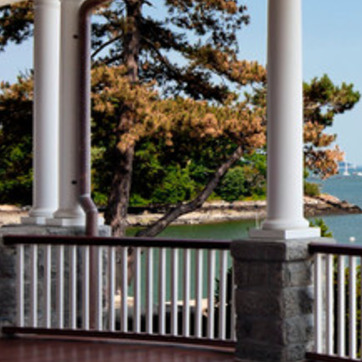
Material: foliage